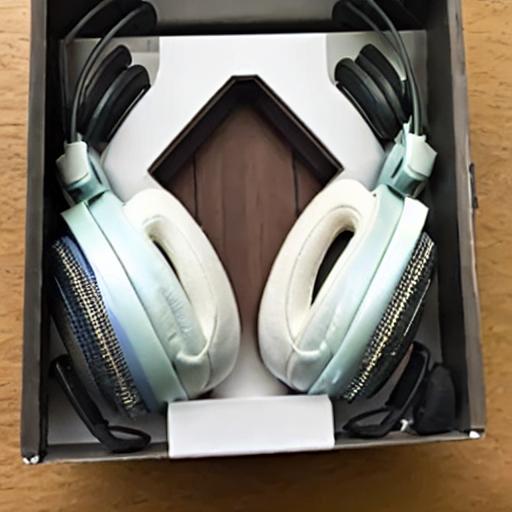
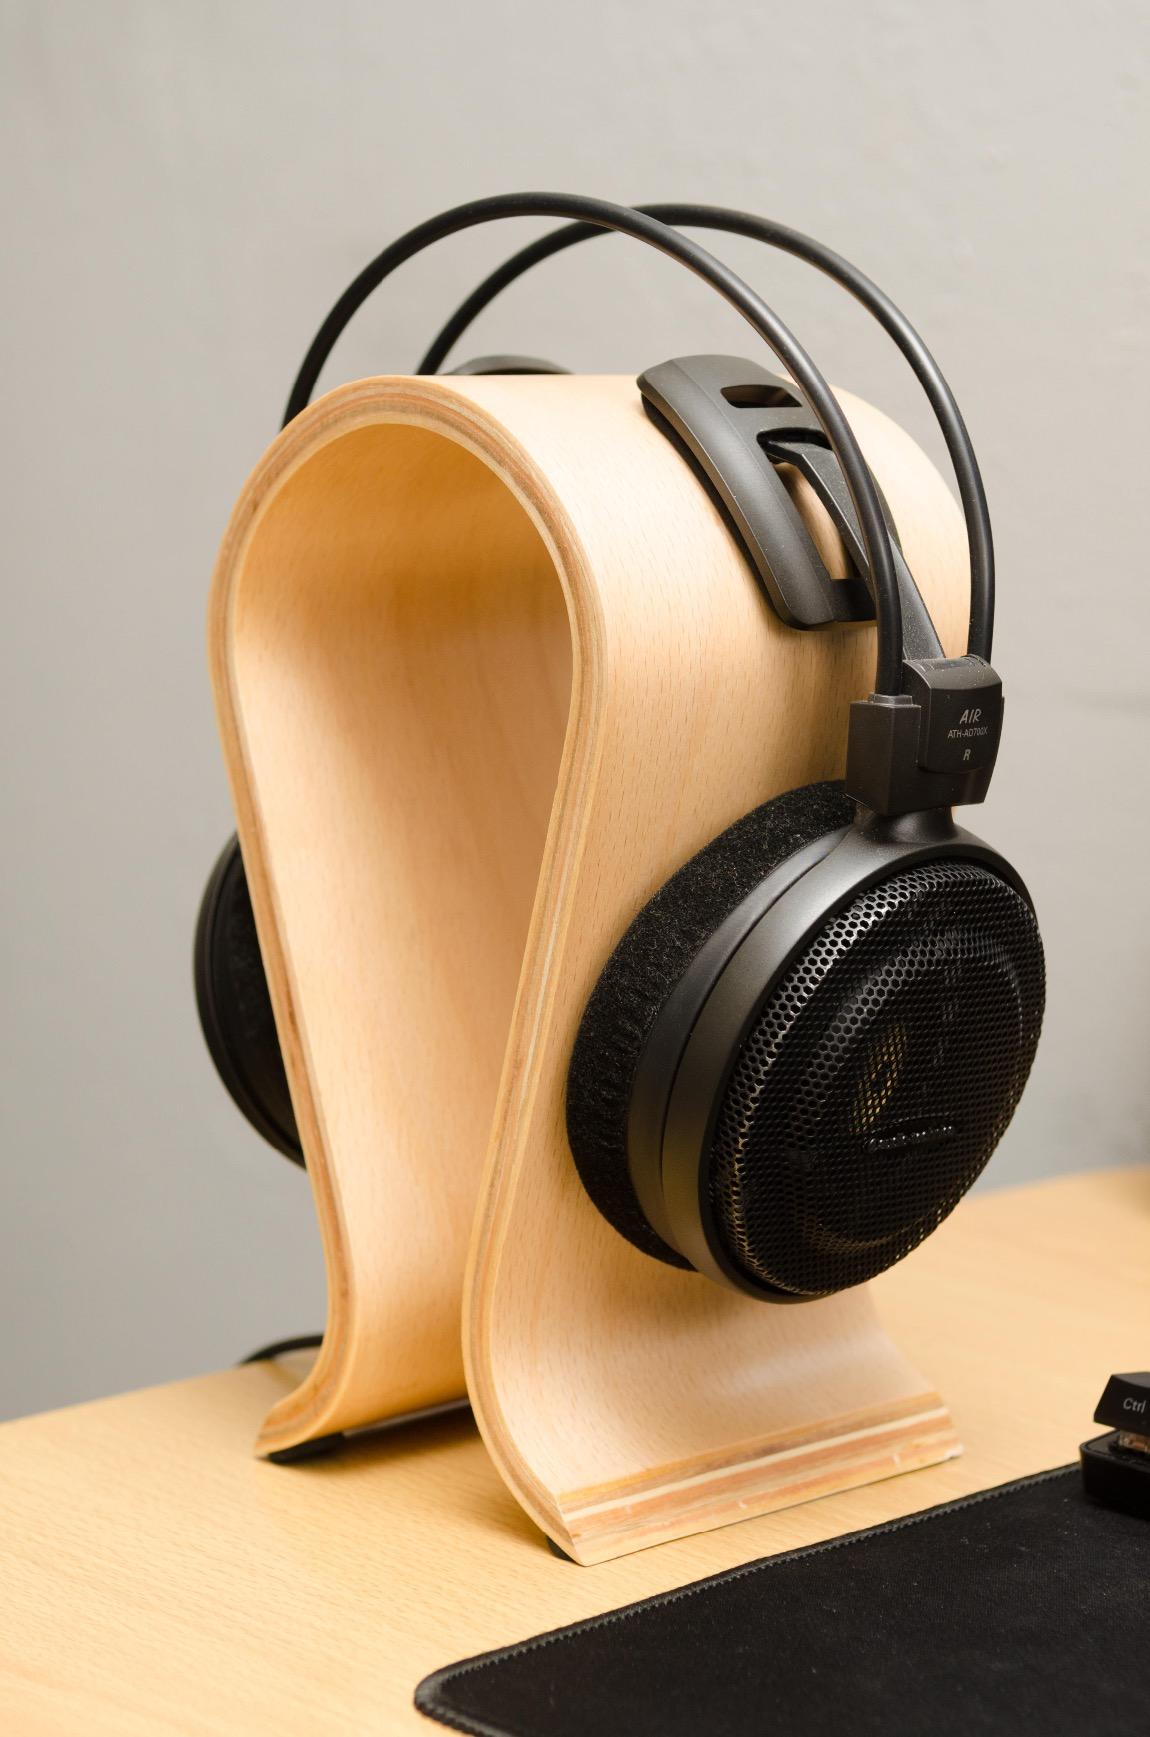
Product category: headphones
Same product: no